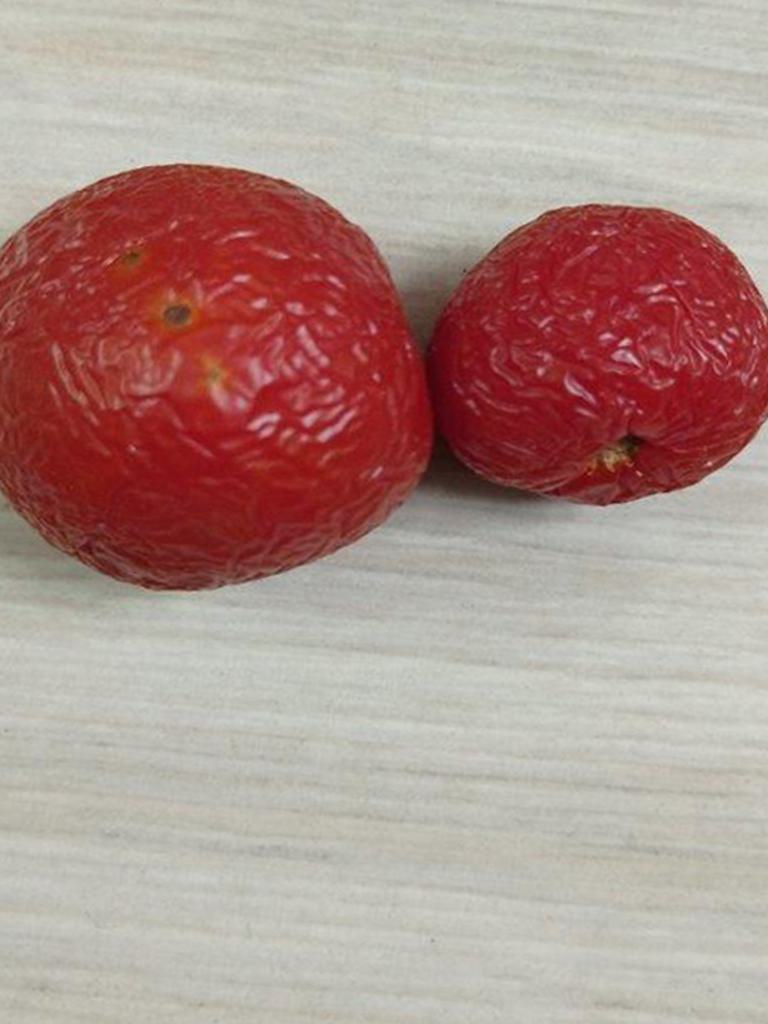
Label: Rotten